Kingdom of Kush

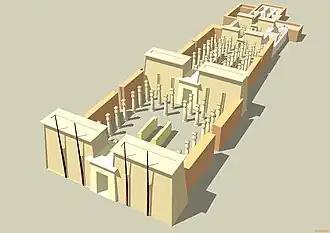
Amun temple of Jebel Barkal, originally built during the Egyptian New Kingdom but greatly enhanced by Piye

Taharqa and his Judean allies initially defeated the Assyrians at Ashkelon when war broke out in 674 BC. The relatively small Assyrian force had first defeafed Canaanite and Arab tribes in the region and then immediately marched at great speed on Ashkelon, leaving them exhausted. However, in 671 BC, the Assyrian King Esarhaddon started the Assyrian conquest of Egypt with a larger and better prepared force. The Assyrians advanced rapidly and decisively. Memphis was taken, and Taharqa fled to Nubia, while his heir and other family members were taken to the Assyrian capital Nineveh as prisoners. Esarhaddon boasted how he "deported all Aethiopians from Egypt, leaving not one to pay homage to me" However, the native Egyptian vassal rulers installed by Esarhaddon as puppets were unable to effectively retain full control of the entire country, and Taharqa was able to regain control of Memphis. Esarhaddon's 669 BC campaign to once more eject Taharqa was abandoned when Esarhaddon died in Harran on the way to Egypt, leaving Esarhaddon's successor, Ashurbanipal the task. He defeated Taharqa, driving his forces back into Nubia, and Taharqa died in Napata soon after in 664 BC.